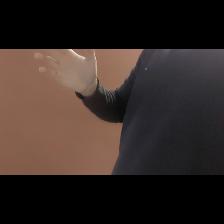
Label: Human